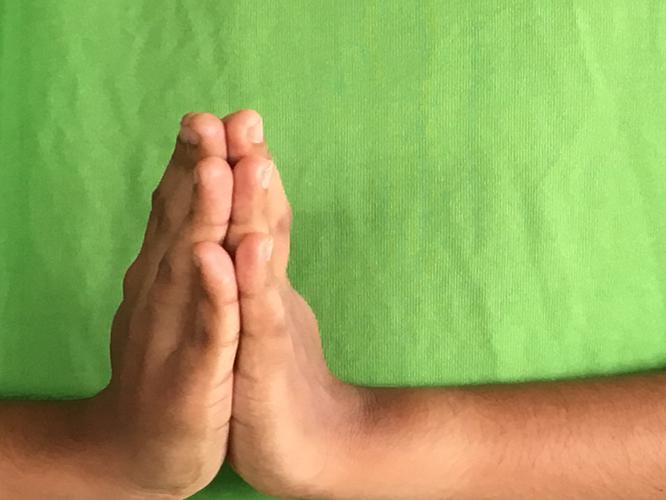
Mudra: Anjali
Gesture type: double_hand